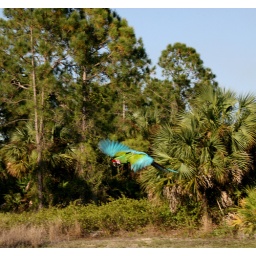
photos by missi bellande bird sitting cash